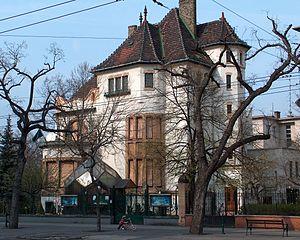
Ceci est une liste des représentations diplomatiques de la Libye.